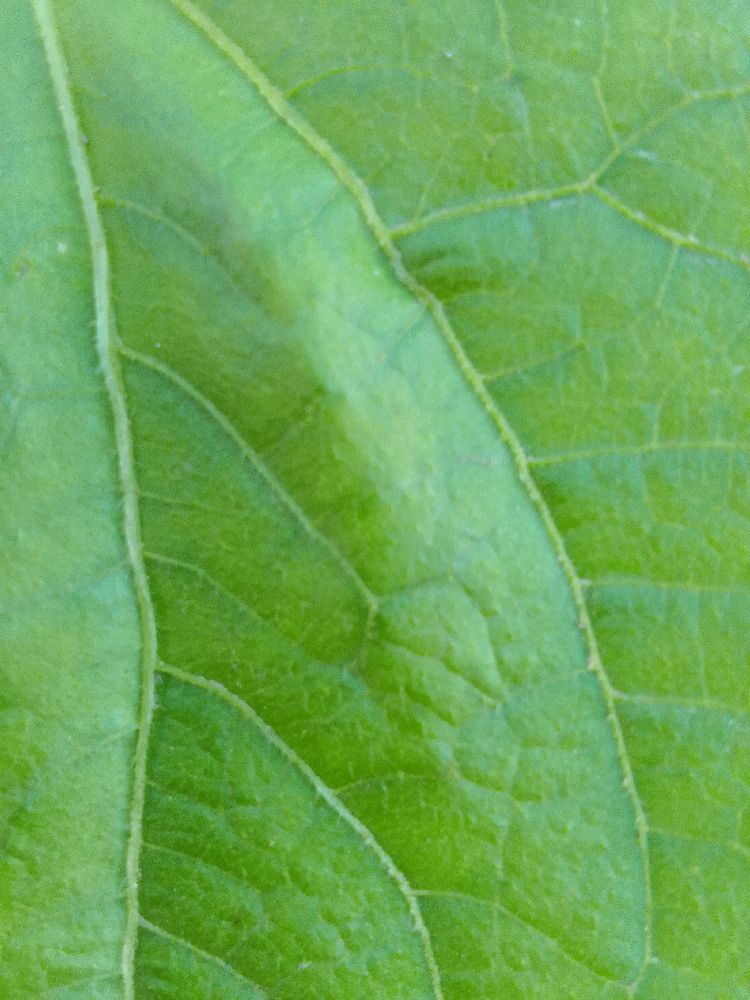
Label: healthy